Jeremy Brett

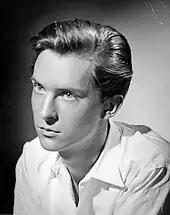
Brett in 1953

Brett made his professional acting debut in rep at the Library Theatre in Manchester in 1954, and his London stage debut with the Old Vic company in "Troilus and Cressida" in 1956. He made his first appearance in a major film with "War and Peace" (1956), which starred Audrey Hepburn.